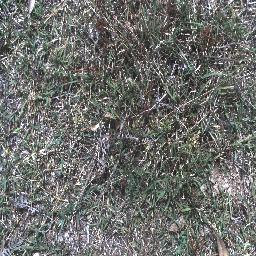
Label: negative